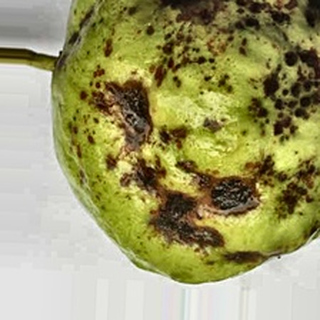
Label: guava_anthracnose